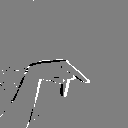
ASL letter: p